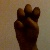
The image shows a hand gesture representing the letter 'E' in Indian Sign Language.